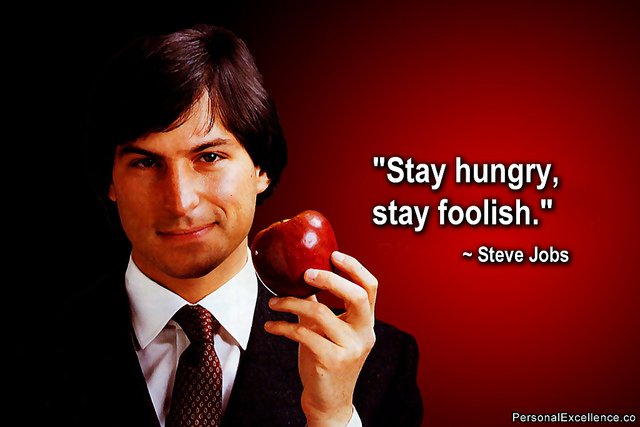
user: Given an image and a question. Answer the question in a short answer. Question: What is this fruit famous for? Short Answer:
assistant: health